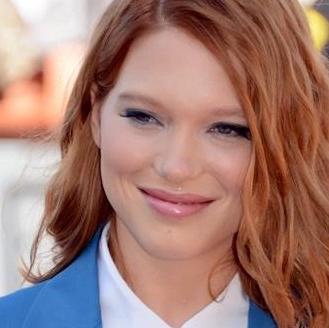
Age: 28